Postage stamps and postal history of the United States

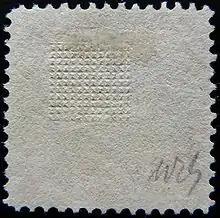
"G" grill on an 1869 issue

During the 1860s, the postal authorities became concerned about postage stamp reuse. While there is little evidence that this occurred frequently, many post offices had never received any canceling devices. Instead, they improvised a canceling process by scribbling on the stamp with an ink pen ("pen cancellation"), or whittling designs in pieces of cork, sometimes very creatively ("fancy cancels"), to mark the stamps. However, since poor-quality ink could be washed from the stamp, this method would only have been moderately successful. A number of inventors patented various ideas to attempt to solve the problem.